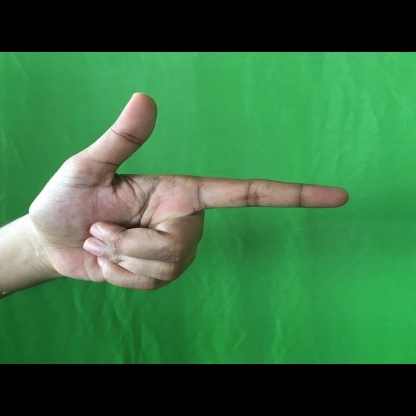
Mudra: Chandrakala